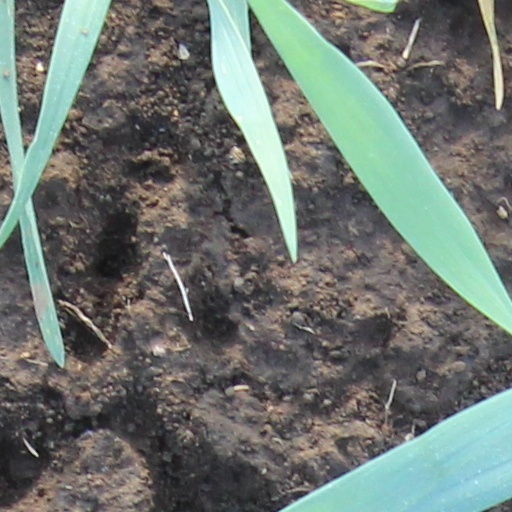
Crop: wheat